Lake Uluabat

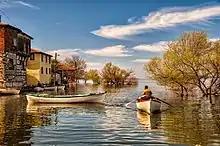
Gölyazı, a village on Lake Uluabat

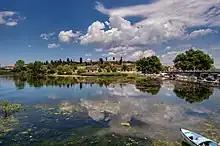
View of Gölyazı

Lake Uluabat ( and ) is the name of a freshwater lake in the vicinity of Bursa, Turkey. It is a large lake, covering an area of between 135 and 160 km depending on the water level, but very shallow, being only 3 m deep at its deepest point. The lake contains eight islands and one other that is sometimes an island and sometimes a peninsula. The largest island is known as Halilbey Island. In the southwest the lake is fed by the Mustafakemalpaşa River, which has formed a silty delta. Water leaves the lake by way of the Ulubat stream, flowing to the west, and reaches the Sea of Marmara via the Susurluk River.